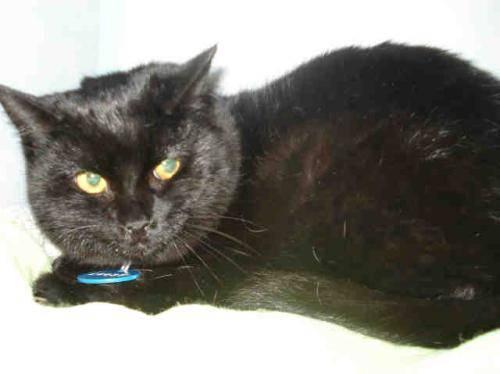
cat